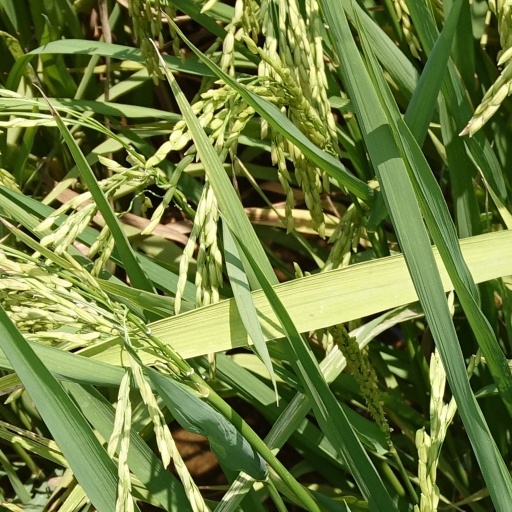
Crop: rice